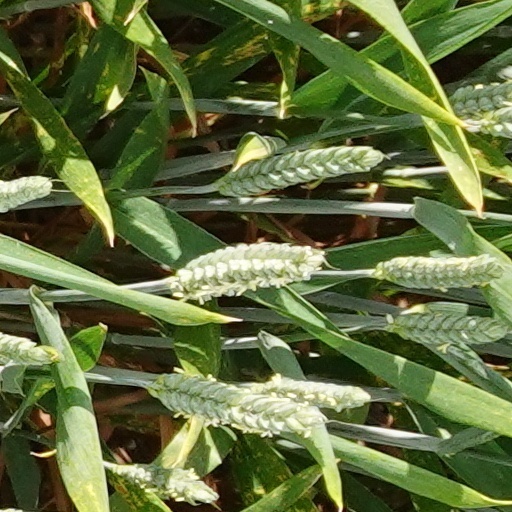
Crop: wheat